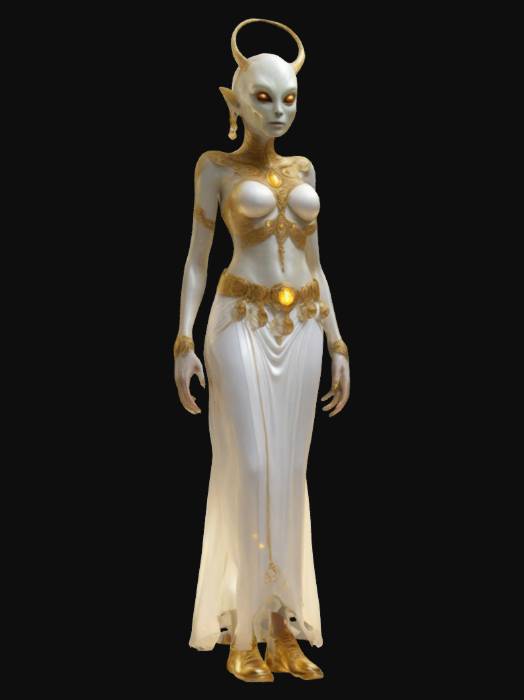
미적 점수 (1~10점): 8